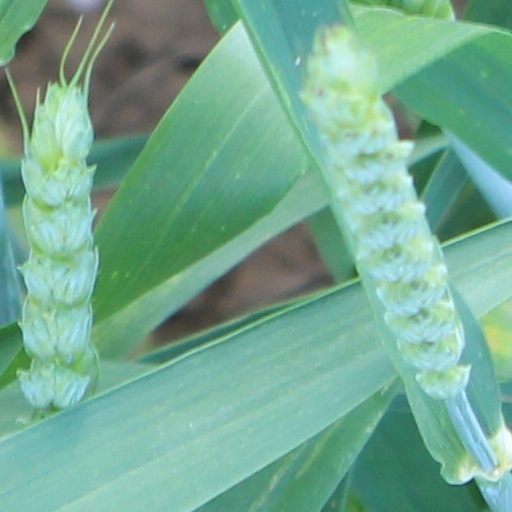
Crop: wheat